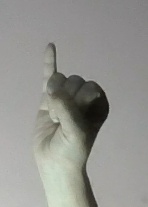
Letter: meem